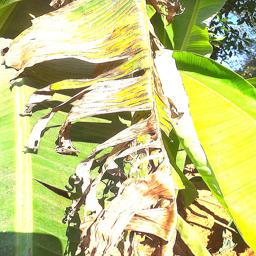
Label: MALBHOG LEAF